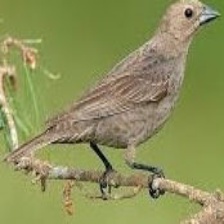
Species: BROWN HEADED COWBIRD
Scientific name: MOLOTHRUS ATER